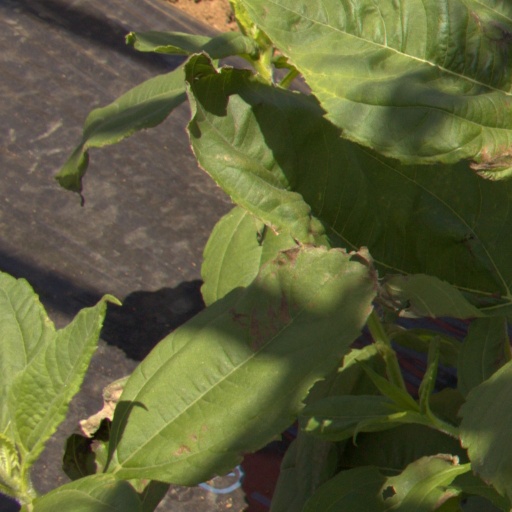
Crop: Jerusalem artichoke